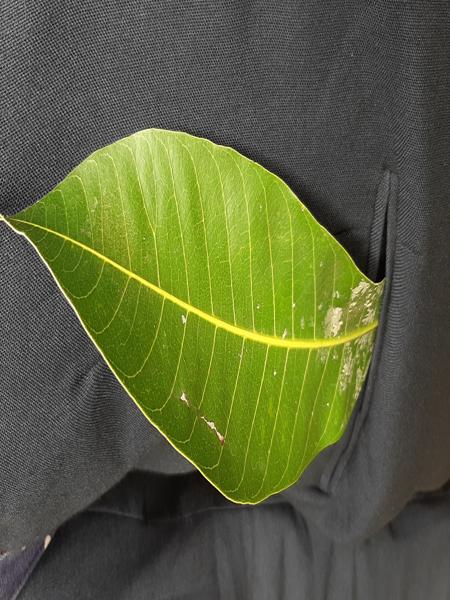
Plant: Mango